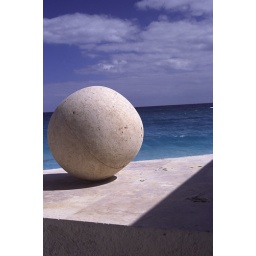
ball ocean in mexico 2